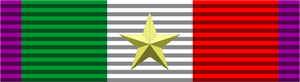
Eugenio Corti est un écrivain et essayiste italien d'inspiration catholique, né le 21 janvier 1921 à Besana in Brianza dans la province de Monza et de la Brianza et mort le 4 février 2014 dans la même ville.
Angelo Eugenio Dorfles, dit Gillo Dorfles, né le 12 avril 1910 à Trieste et mort le 2 mars 2018 à Milan, est un critique d’art, peintre et philosophe italien.
Ennio Morricone [ˈɛnnjo morriˈkoːne], né le 10 novembre 1928 à Rome et mort le 6 juillet 2020 dans la même ville, est un compositeur, musicien, producteur, arrangeur musical et chef d'orchestre italien.